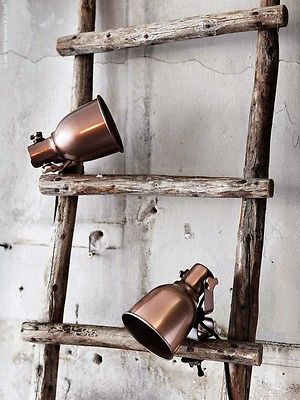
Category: lamp